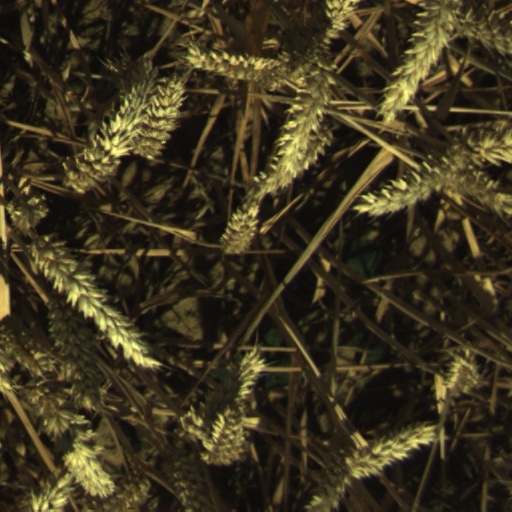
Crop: wheat